Horncastle railway station

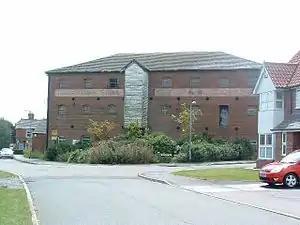
Horncastle granary in 2005

Horncastle railway station was a station in Horncastle, Lincolnshire, England. It was at the end of a short branch line that ran from Woodhall Junction which opened on 11 August 1855. Like many fairly rural stations it was eventually shut as the rail network was cut back, with passenger service withdrawn from 13 September 1954 and goods and freight terminating on 5 April 1971.